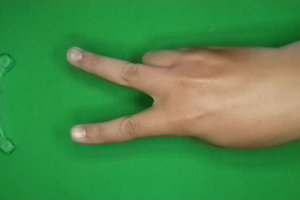
Label: scissors